1999 Denver Broncos season

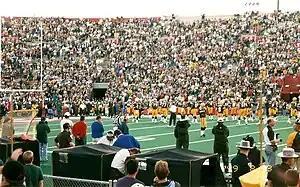
Denver visits the Green Bay Packers in preseason at Camp Randall Stadium, August 23

The 1999 season was the Denver Broncos' 30th in the National Football League (NFL) and their 40th overall. The 1999 Broncos were hoping to win a third consecutive Super Bowl, but after winning a second against the Atlanta Falcons in Super Bowl XXXIII in Miami, the team suffered the retirement of Super Bowl XXXIII MVP quarterback John Elway during the off-season. Elway had spent his entire career with the Broncos, and much of the focus in the weeks leading up to the season centered on the void left by Elway's departure. Head coach Mike Shanahan announced that third-round 1998 draft pick Brian Griese, son of Miami Dolphins quarterback Bob Griese, would take the reins of the offense, passing over veteran and credible back-up quarterback Bubby Brister.